Kenya Defence Forces

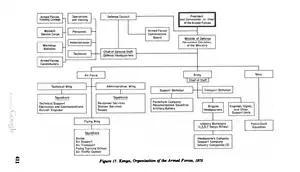
Organization of the Kenyan Armed Forces, 1975.

The South African Institute for Security Studies wrote when Moi was still in power: "the Kenyan armed forces' reputation as a politically neutral establishment has been undermined by irrefutable evidence of tribal favouritism in the appointment of key posts. In the military (and also the Police and GSU), there is a virtual monopoly of President Moi's ethnic group, the Kalenjin, in the top brass. Of 18 military generals, at least a third are Kalenjin; of 20 brigadiers, 7 are Kalenjin—an ethnic group that accounts for only a tenth of Kenya's population. This obviously works to the disadvantage, especially, of the Kikuyu and the Luo."